Falcon Heavy

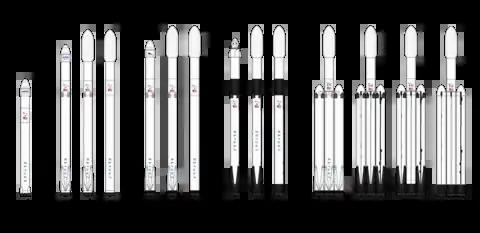
From left to right, Falcon 9 v1.0, three versions of Falcon 9 v1.1, three versions of Falcon 9 v1.2 (Full Thrust), three versions of Falcon 9 Block 5, Falcon Heavy and Falcon Heavy Block 5

The Falcon Heavy design is based on Falcon 9's fuselage and engines. By 2008, SpaceX had been aiming for the first launch of Falcon 9 in 2009, while "Falcon 9 Heavy would be in a couple of years". Speaking at the 2008 Mars Society Conference, Musk also indicated that he expected a hydrogen-fueled upper stage would follow two to three years later (which would have been around 2013).